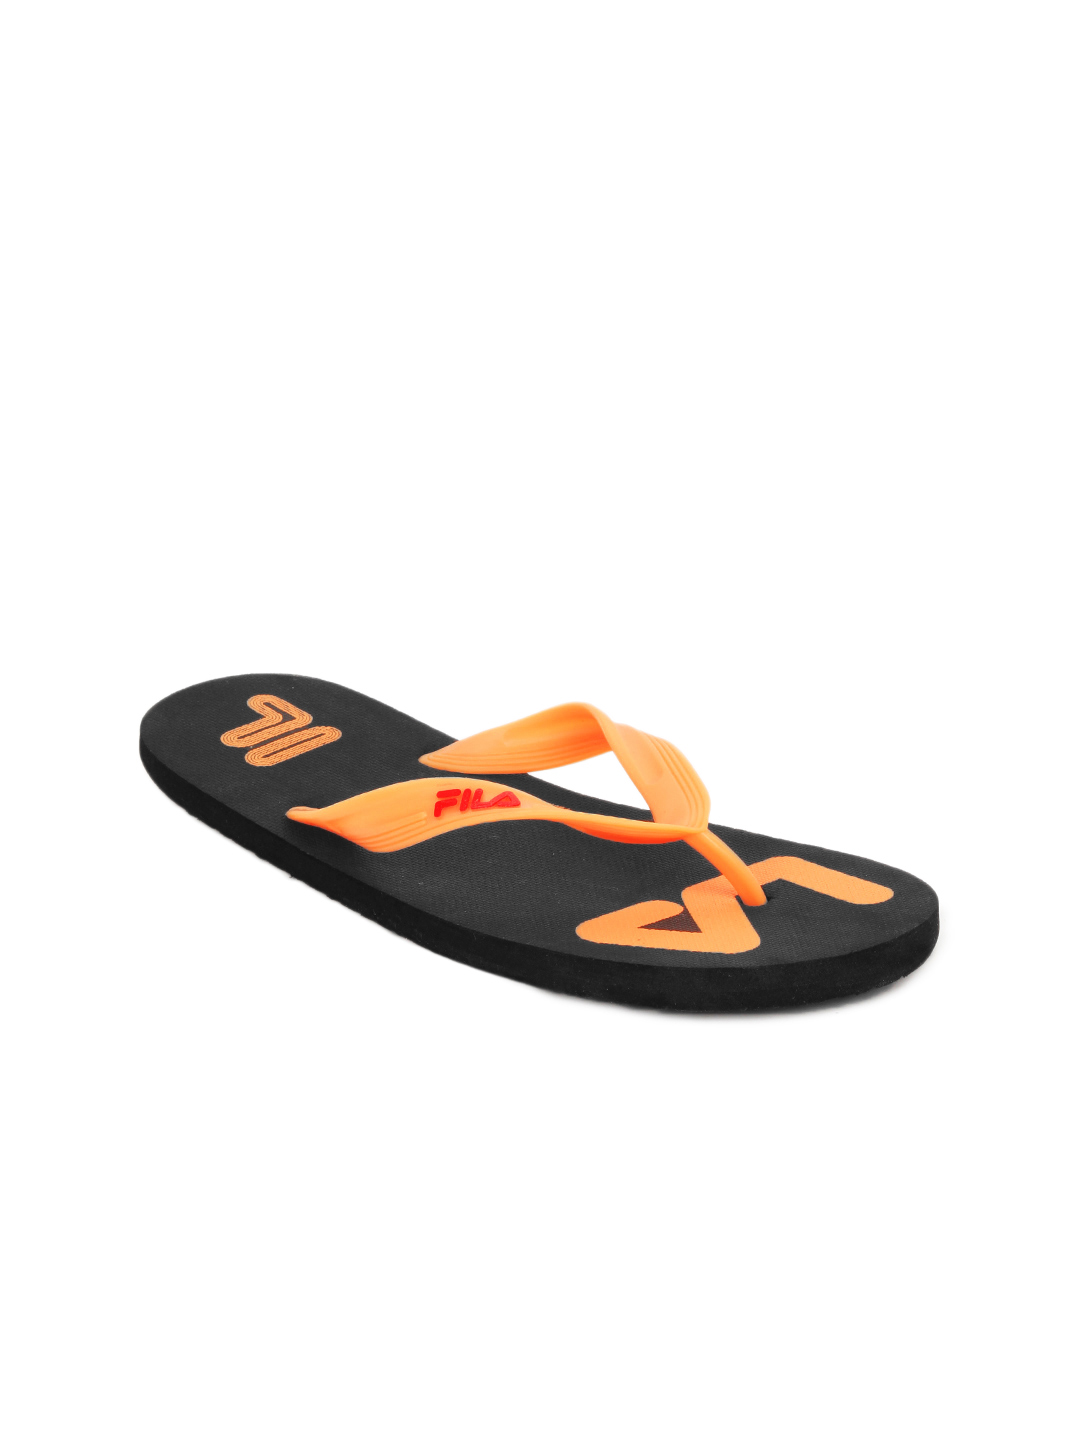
Fila Men Black Flip Flops
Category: Footwear / Flip Flops / Flip Flops
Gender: Men
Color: Black
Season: Summer 2012
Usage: Casual